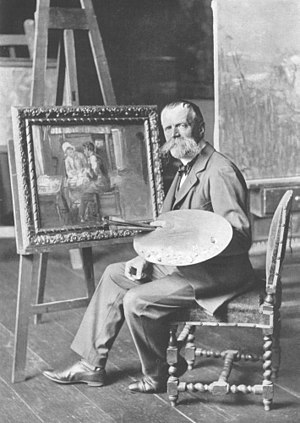
Fritz von Uhde
Fritz von Uhde i 1902.
Fritz Karl Hermann von Uhde var en tysk maler.